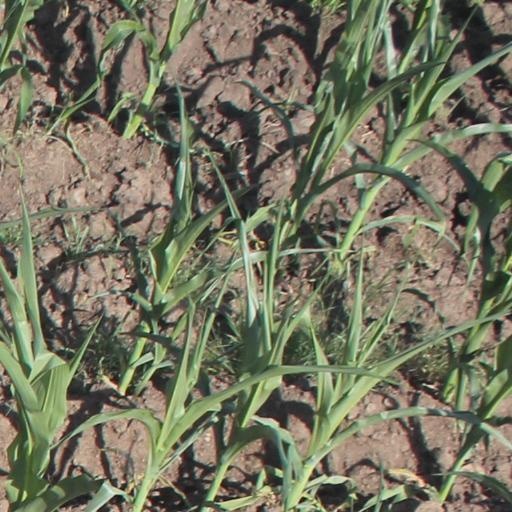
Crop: maize; corn